Geological map

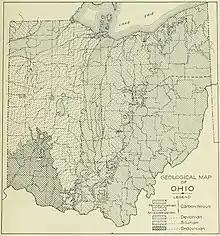
Geological Map of Ohio from "Geography of Ohio", 1923

In the United States, geological maps are usually superimposed over a topographic map (and at times over other base maps) with the addition of a color mask with letter symbols to represent the kind of geologic unit. The color mask denotes the exposure of the immediate bedrock, even if obscured by soil or other cover. Each area of color denotes a geologic unit or particular rock formation (as more information is gathered new geologic units may be defined). However, in areas where the bedrock is overlain by a significantly thick unconsolidated burden of till, terrace sediments, loess deposits, or other important feature, these are shown instead. Stratigraphic contour lines, fault lines, strike and dip symbols, are represented with various symbols as indicated by the map key. Whereas topographic maps are produced by the United States Geological Survey in conjunction with the states, geological maps are usually produced by the individual states. There are almost no geological map resources for some states, while a few states, such as Kentucky and Georgia, are extensively mapped geologically.